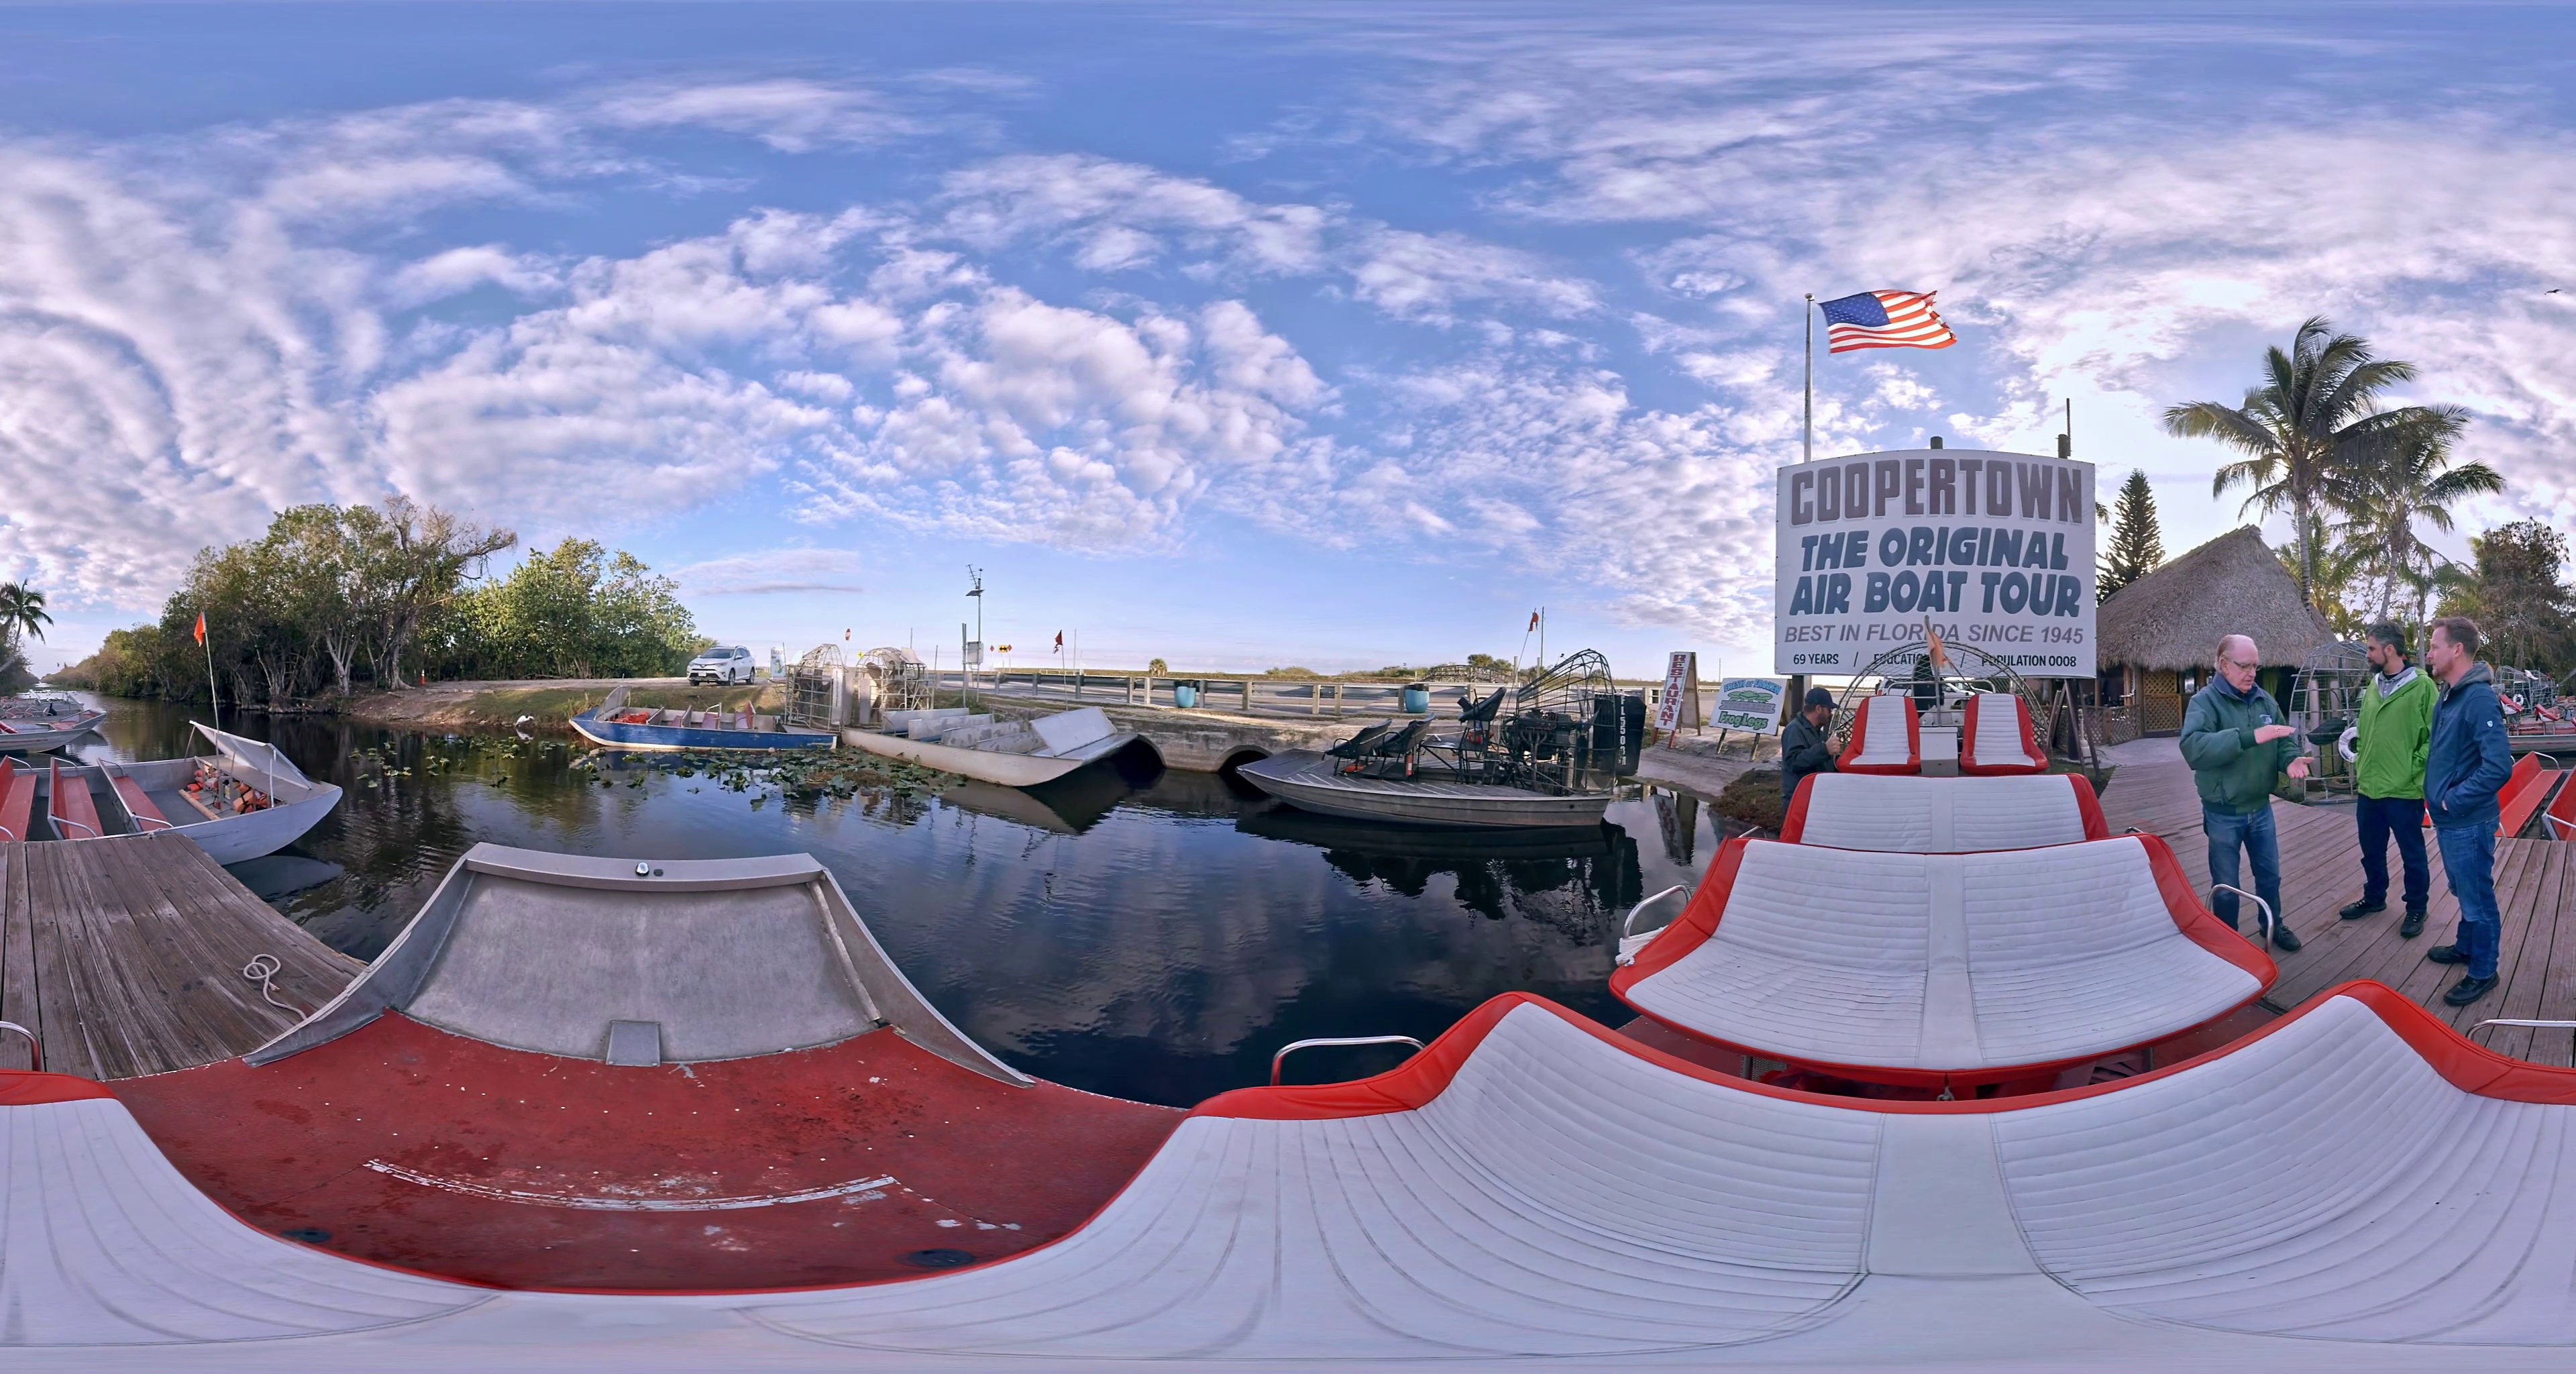
Referred object: an American flag in a high place

Referred object: turn slightly right to find the Coopertown sign

Referred object: the man in blue standing to the right of the COOPERTOWN sign